Alessandro Volta

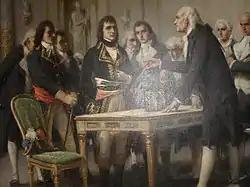
Volta explains the principle of the "electric column" to Napoleon in 1801.

In 1809, Volta became an associated member of the Royal Institute of the Netherlands. In honour of his work, Volta was made a count by Napoleon Bonaparte in 1810.